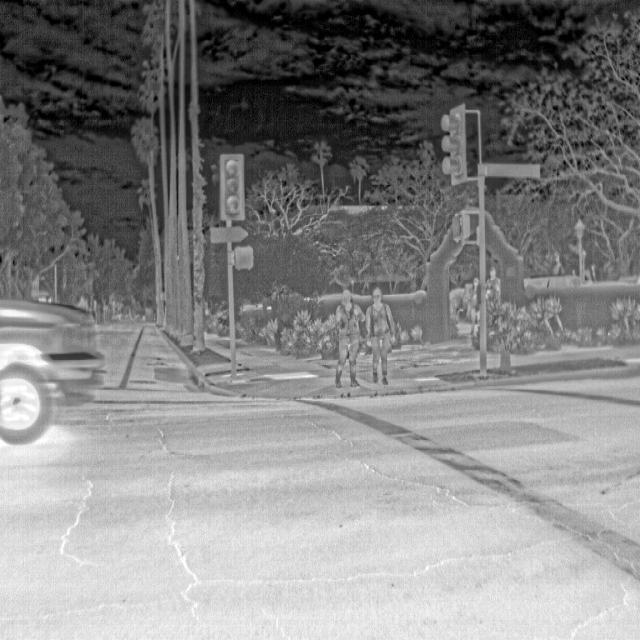
Detected objects:
label: person
label: person
label: person
label: person